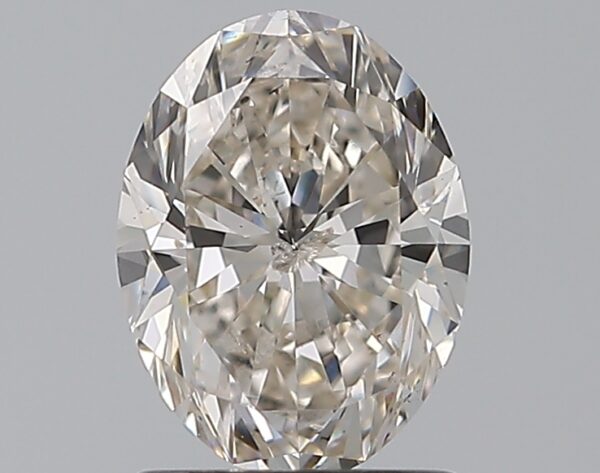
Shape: oval
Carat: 1.2
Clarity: I1
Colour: J
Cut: VG
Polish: EX
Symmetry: VG
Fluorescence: F
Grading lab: GIA
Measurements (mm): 7.89 x 5.92 x 3.9